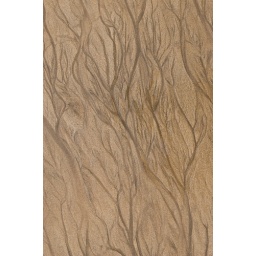
Patterns in the sand on a beach on Isla Floreana.